Pierre-Georges Arlabosse

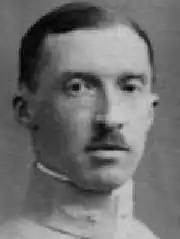
Pierre-Georges Arlabosse

Pierre-Georges Arlabosse (8 July 1891 – 8 February 1950) was a French politician, born in Pamiers.